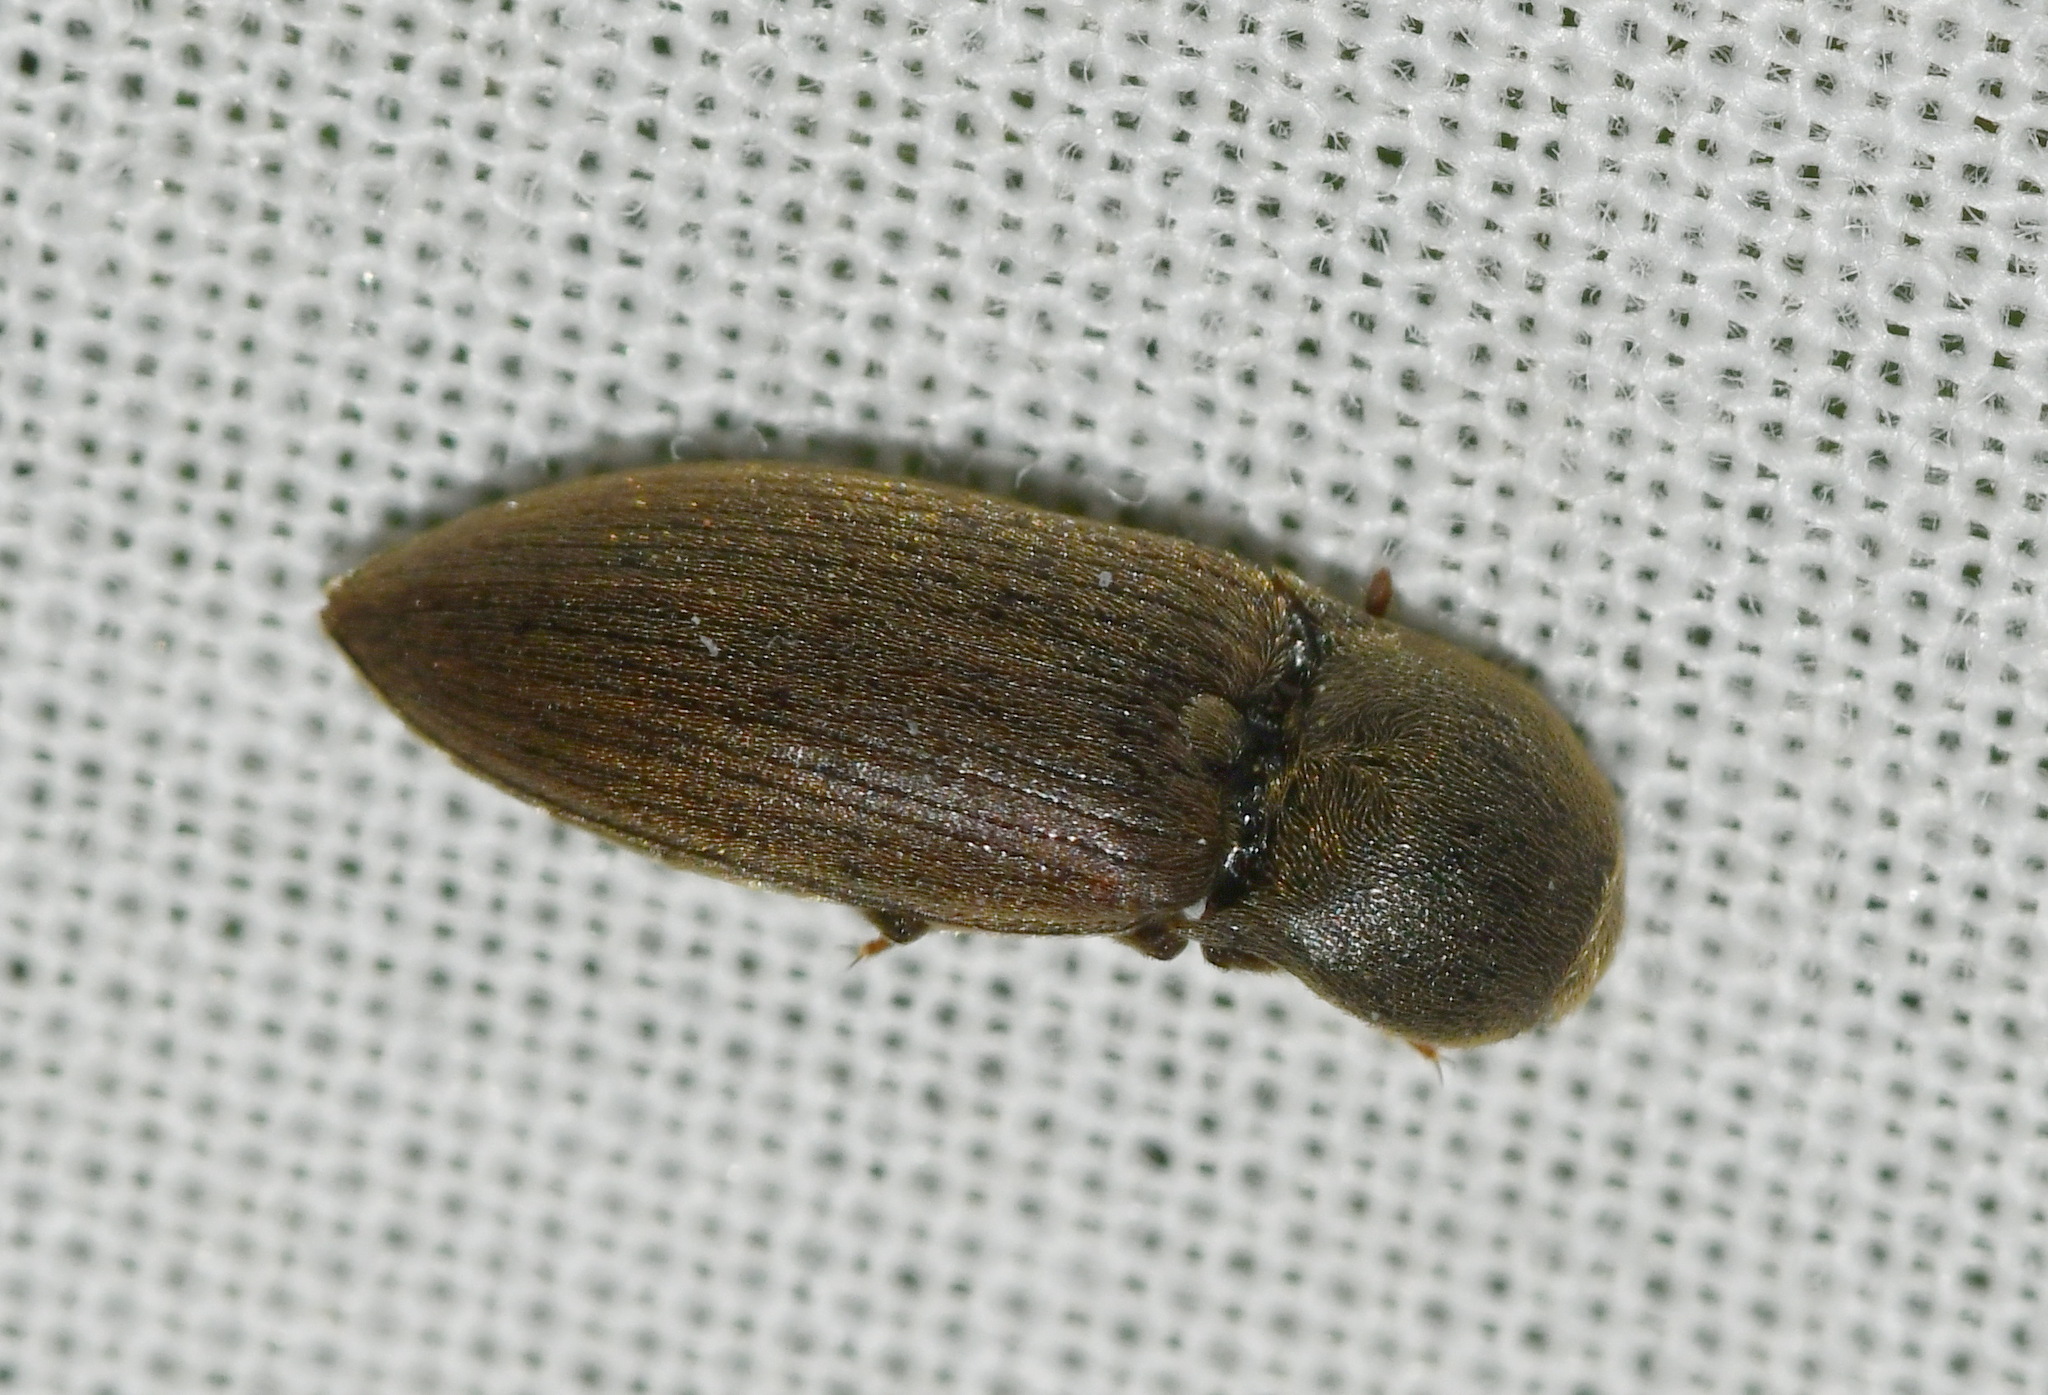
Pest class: clickbeetles_wireworms